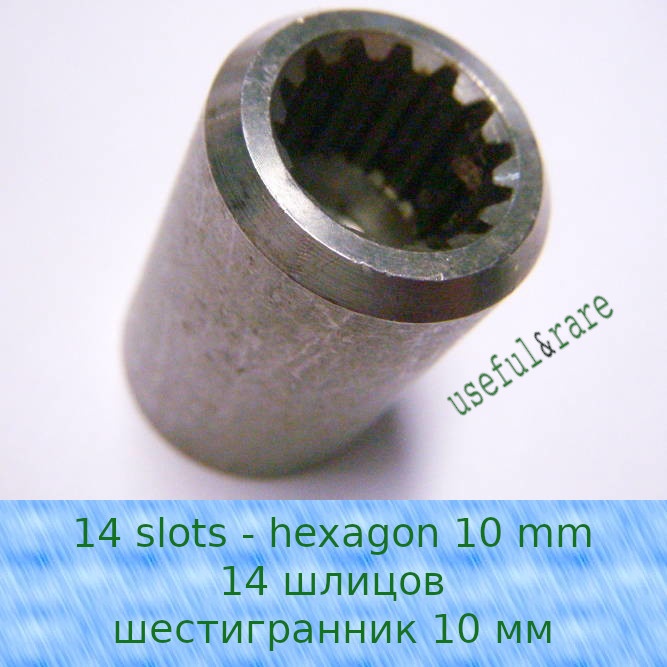
Соединительная муфта вала d24*h36 t14 w10 глубинного насоса  Sprut/ NPO/ Aquatica/ DONGYIN
Муфта соединительная вала глубинного насоса Sprut/ NPO (B04): 3FRESH, Euroaqua 75 QJD, Aquatica (DONGYIN) 777 111023 под 14 шлицов на шестигранник 10 мм, диаметр наружный 24 мм, высота 35 мм, Муфта з'єднання валів Тип 1.1 (Ø24*34/s10*16/Z14*Ø14*13) (нержавійка) 14 шлицов - шестигранник 10 мм
Brand: Dostavka
Category: Hardware > Plumbing > Water Dispensing & Filtration > Water Filtration Accessories